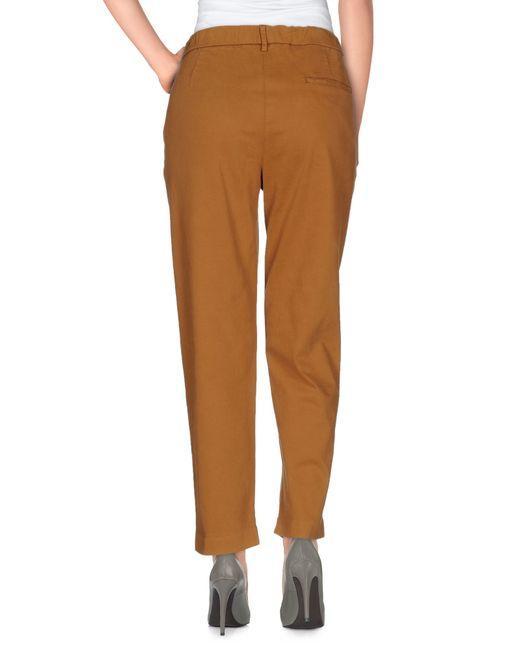
FALTENHOSE AUS BAUMWOLL-CANVAS FÜR DAMEN